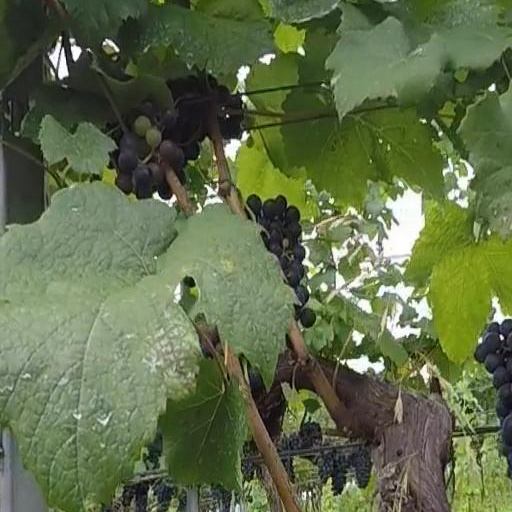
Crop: grape